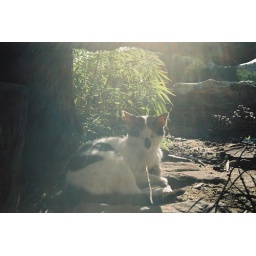
cat sitting in the shade of the gunja tree